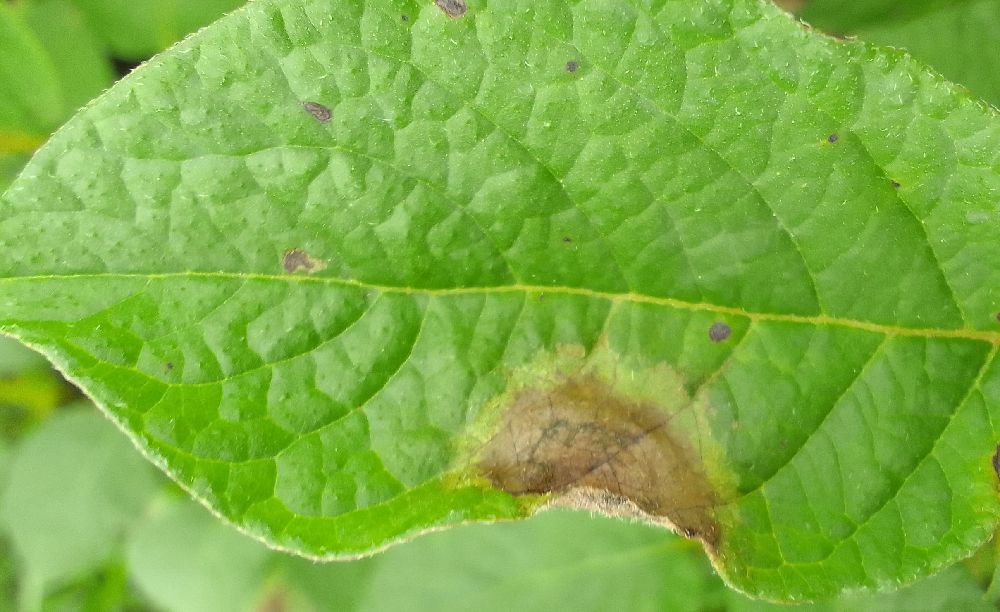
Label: Late blight